Andance

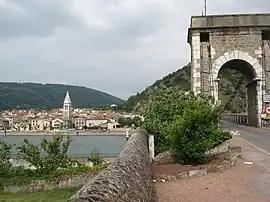
View of Andance from Andancette, across the Rhone River and the Marc Seguin Bridge

Andance is a commune in the Ardèche department in the Auvergne-Rhône-Alpes region of southern France.